Treffry Tramways

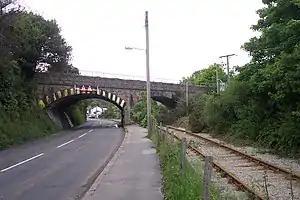
The present day access line to Par Harbour uses the route of the tramway extension constructed alongside the Par Canal in 1855.

The original sections were laid without the need for an act of Parliament, as a private venture, and the name of the lines is not defined; some writers refer to them as "Treffry's Railway" and other variants of the title. Tramway means a lightly constructed railway which is not generally fenced off. This is the essential character of a tramway, including street-running passenger lines in urban areas.